Africa Cup of Nations

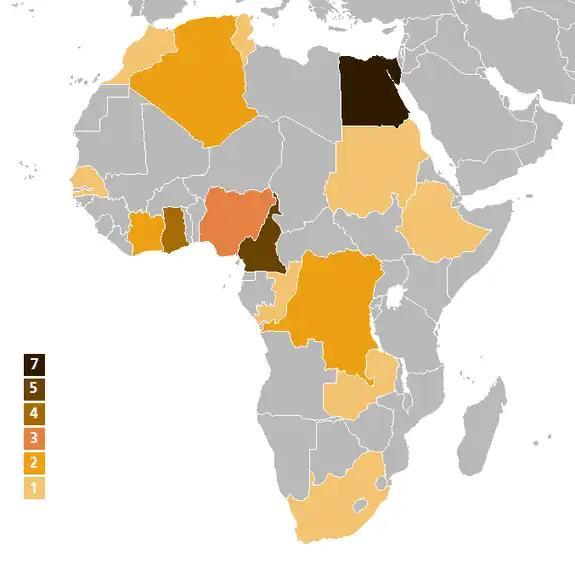
Map of countries by their number of titles

Egypt set a new record in the 2010 tournament (hosted by Angola) by winning its third consecutive title in an unprecedented achievement on the African level after defeating Ghana 1–0 in the final, retaining the gold-plated cup indefinitely and extending its record to seven continental titles (including when Egypt was known as UAR between 1958 and 1961). Egypt became the first African nation to win three consecutive cups and joined Mexico, Argentina, and Iran who also won their continent cup three times in a row. On 31 January 2010, Egypt set a new African record, not being defeated for 19 consecutive Cup of Nations matches, since a 2–1 loss against Algeria in Tunisia in 2004, and a record 9 consecutive win streak. In May 2010, it was announced that the tournament would be moved to odd-numbered years from 2013 in order to prevent the tournament from taking place in the same year as the World Cup. It also meant there were two tournaments within twelve months in January 2012 (co-hosted by Gabon and Equatorial Guinea) and January 2013 (hosted by South Africa). The change of FIFA Confederations Cup from a biennial to a quadrennial tournament, and the switching of the Africa Cup of Nations from even to odd-number years, meant that some previous Africa Cup of Nations champions such as Egypt, Zambia, and Ivory Coast (winners of the 2010, 2012, and 2015 tournaments respectively) were deprived from participating in the Confederations Cup tournament.